Ballarat

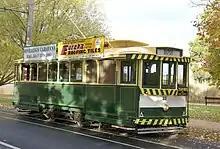
A tourist tram on Wendouree Parade

The motor vehicle is the main form of transport in Ballarat. A network of state highways radiate from Ballarat and the Western Freeway (A8) dual carriageway bypasses the central city to the north of the urban area, providing a direct road connection to Melbourne (approximately 90 minutes), westward to Ararat (approximately 75 minutes) and Horsham. Five freeway interchanges service the urban area, East Ballarat (half diamond) interchange at Victoria Street (C805); Brown Hill interchange (full diamond) at Daylesford-Ballarat Road (C292), Creswick Road interchange (full diamond) at Wendouree (A300); the Mount Rowan interchange (half diamond) at Gillies Road, Wendouree (C307) and the Mitchell Park interchange (full diamond) at Howe Street (C287). The Midland Highway is a dual carriageway which runs north along Creswick Road to the Western Freeway interchange but becomes a single carriageway north of Ballarat to Creswick (approximately 25 minutes) and runs south as the dual carriageway of Skipton Road to Magpie before becoming a single carriageway to Geelong (approximately 87 minutes). The Glenelg Highway connects directly to Mount Gambier and the Sunraysia Highway west of Ballarat which connects directly to Mildura. Sturt Street and Victoria Street, both dual carriageways carry the bulk of the east-west CBD traffic, while Mair Street is planned to become a four lane dual carriageway to relieve pressure on these main streets. Other dual carriageway main roads in the west include Howitt Street and Gillies Street. The busiest roads by far are located in the west and south at Albert Street in Redan, Sturt Street in Newington and Gillies Street in Lake Gardens which carry 22,400, 22,000 and 21,500 vehicles per day respectively and all have 4 traffic lanes.